Ferrari Colombo engine

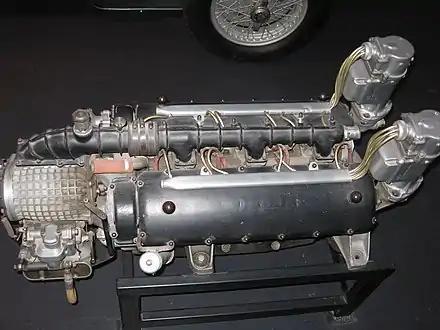
The V12 engine used in the 125 F1 (early version)

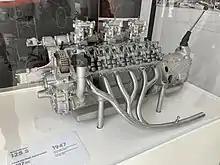
125 S at the Museo Casa Enzo Ferrari

The first Ferrari-designed engine was the V12 125, the work of Gioacchino Colombo and assistants Giuseppe Busso and . The engine's name, and the car powered by it, the 125 S sports racer, were derived from the tiny by cylinders. The single overhead camshaft 60° V design had one cam on each cylinder bank, two valves per cylinder, and three 30DCF Weber carburetors. A 7.5:1 compression ratio yielded at 6800 rpm. First appearing May 11, 1947, the engine allowed the company to claim six victories in 14 races that year.